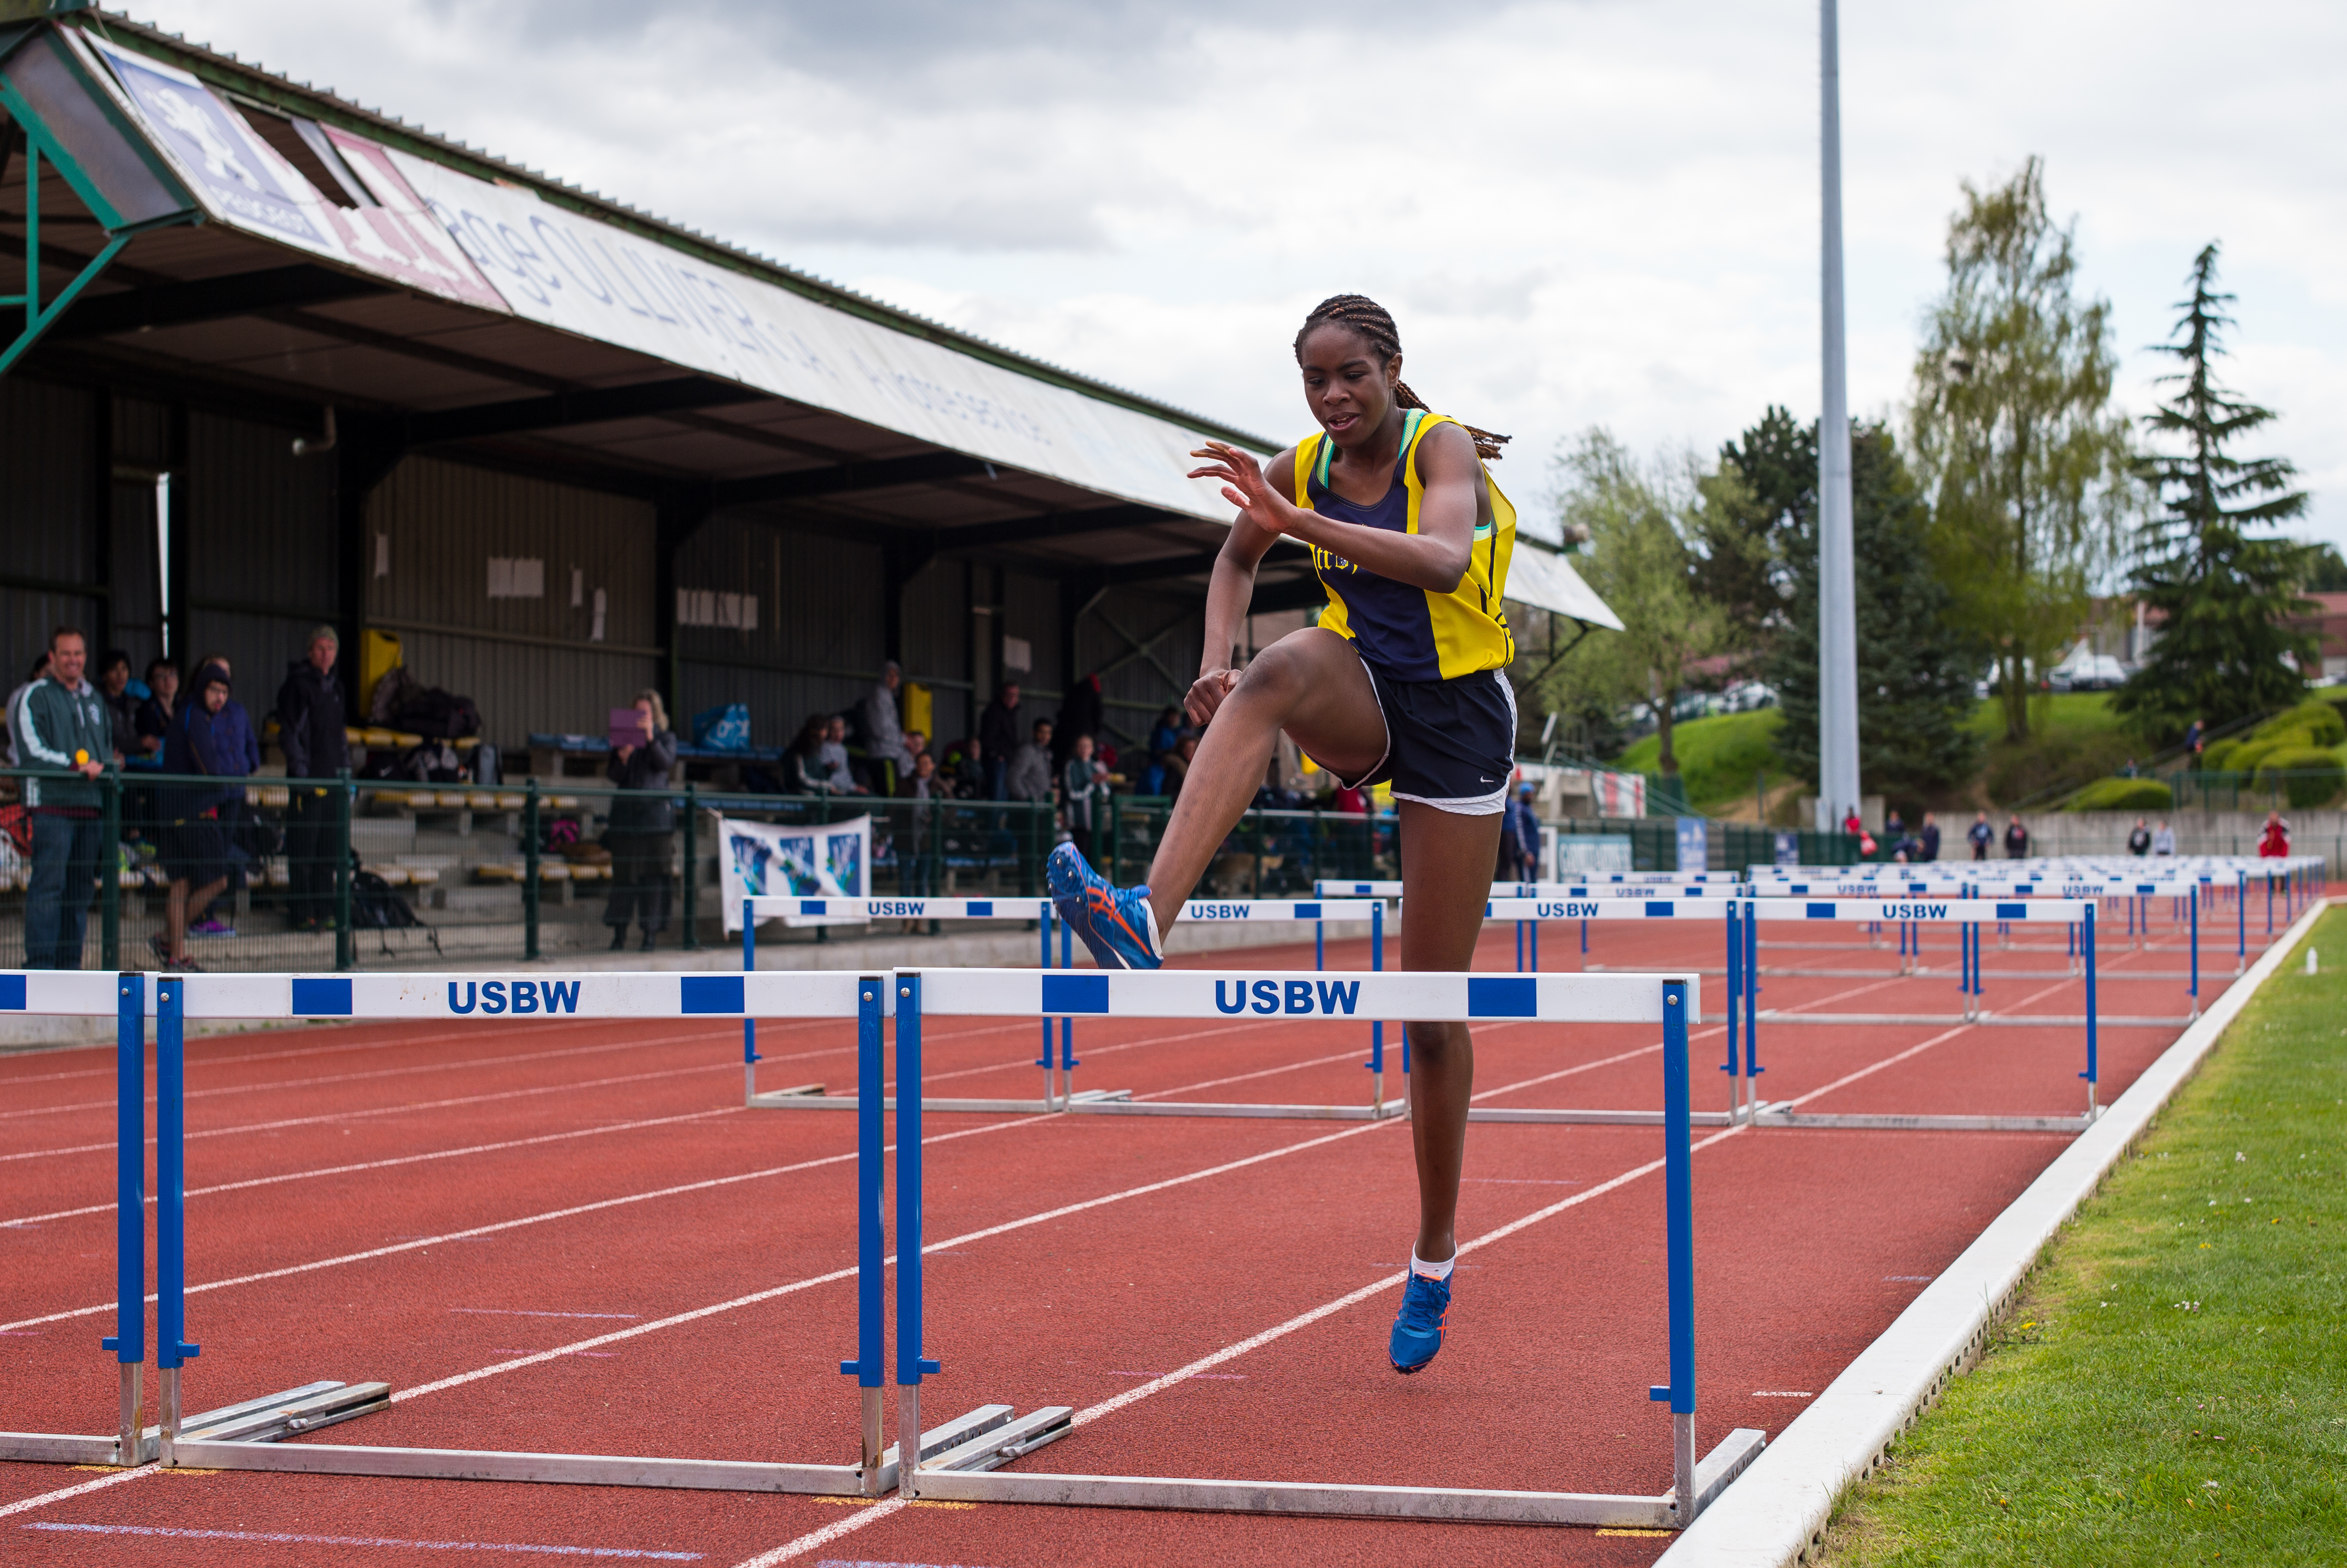
person, track, sport, field, running, run, recreation, jumping, spring, high, runner, ash, belgium, 2016, race, competition, hague, international, girls, brussels, m, american, team, sports, boys, 50, school, st, runners, championship, johns, endurance, leica, 240, summilux, athlete, athletics, athletes, meet, waterloo, sprint, hurdle, hurdling, physical exercise, outdoor recreation, human action, modern pentathlon, track and field athletics, heptathlon, middle distance running, 800 metres, 110 metres hurdles, 100 metres hurdles, obstacle race